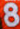
Number: 8